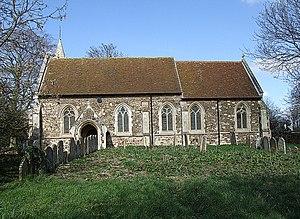
Potsgrove, est un village et une paroisse civile britannique du Central Bedfordshire.